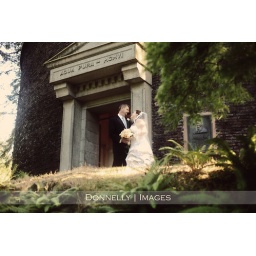
My cousin and his bride at the old water tower in Volunteer Park, Seattle, WA, USA.